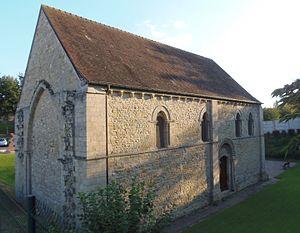
Tilly-sur-Seulles (Normandie, France). La chapelle Notre-Dame-du-Val, musée de la bataille de la commune.
La chapelle Notre-Dame-du-Val est une chapelle catholique partiellement en ruines située à Tilly-sur-Seulles dans le département français du Calvados en région Normandie.
Tilly-sur-Seulles est une commune française, située dans le département du Calvados en région Normandie, peuplée de 1 700 habitants.
Cette liste regroupe une partie des monuments historiques du Calvados.